Mole people

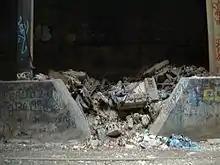
Demolished shanty housing once used by the homeless in Manhattan's Freedom Tunnel

In the United States, the term mole people (also called tunnel people or tunnel dwellers) is sometimes used to describe homeless people living under large cities in abandoned subway, railroad, flood, sewage tunnels, and heating shafts.